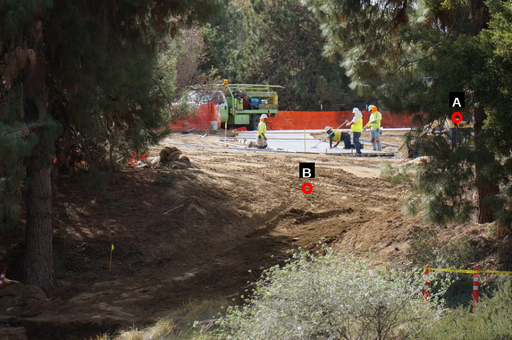
Question: Two points are circled on the image, labeled by A and B beside each circle. Which point is closer to the camera?
Select from the following choices.
(A) A is closer
(B) B is closer
Answer: A